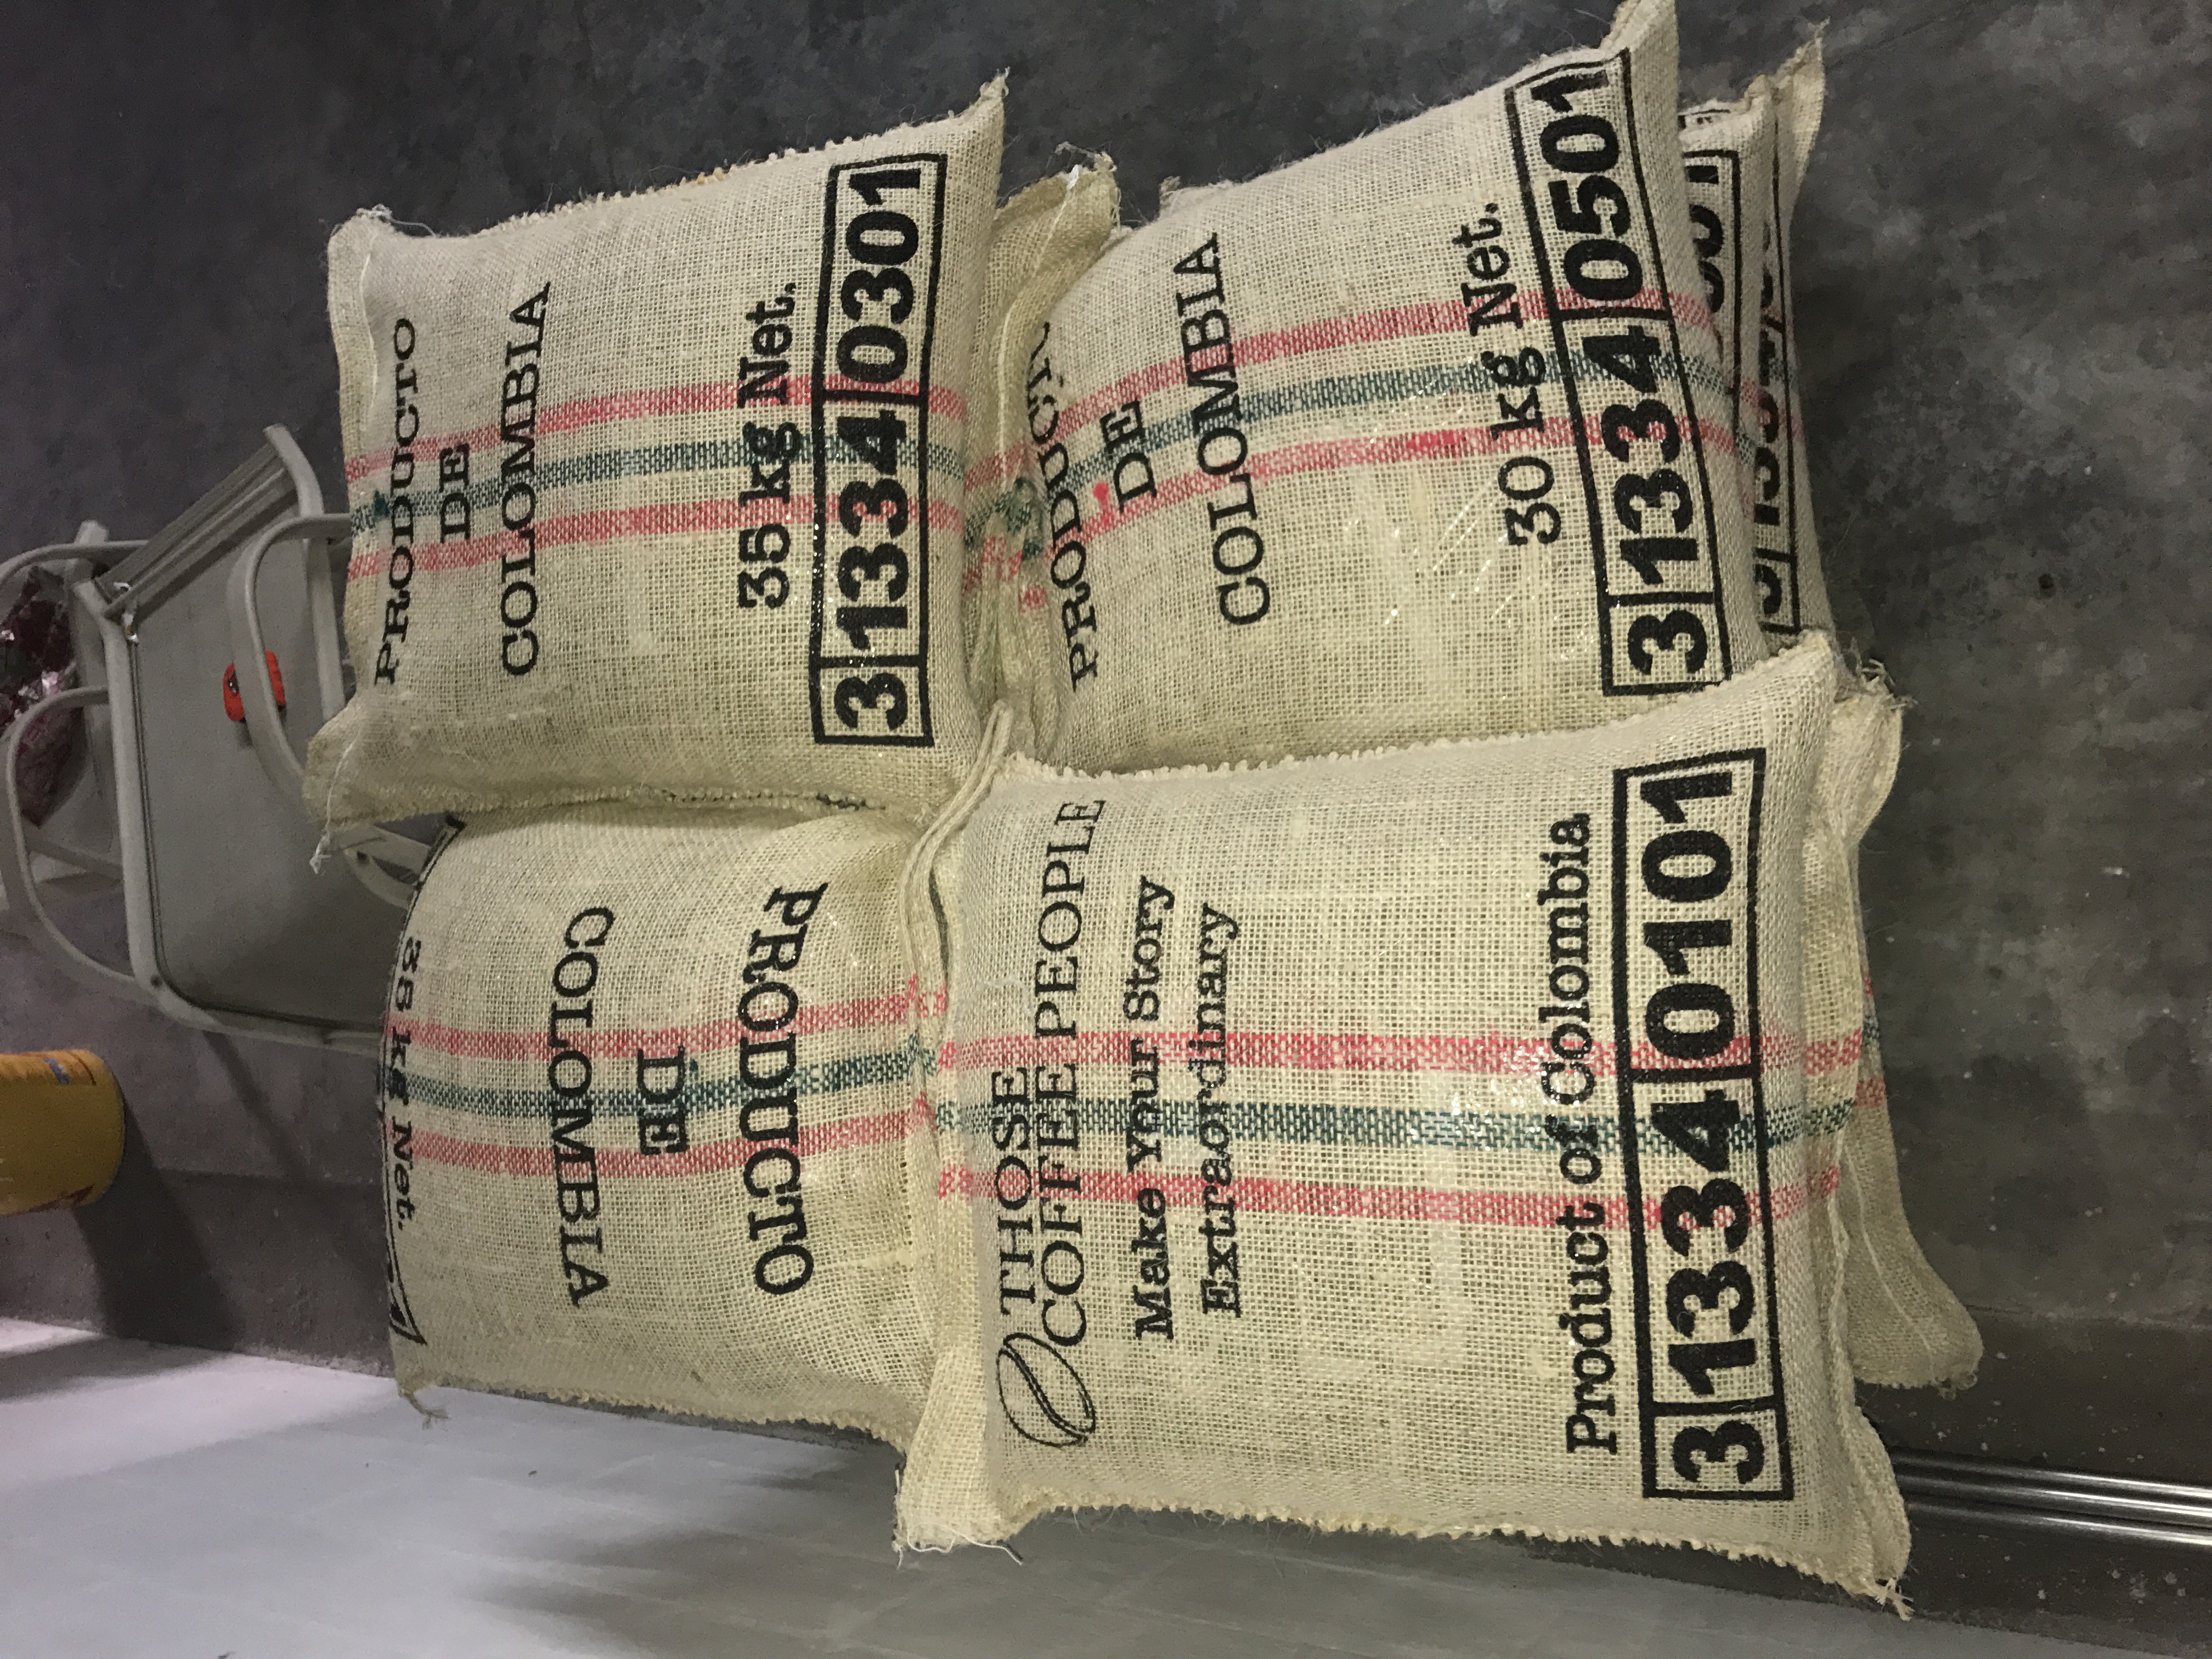
coffee